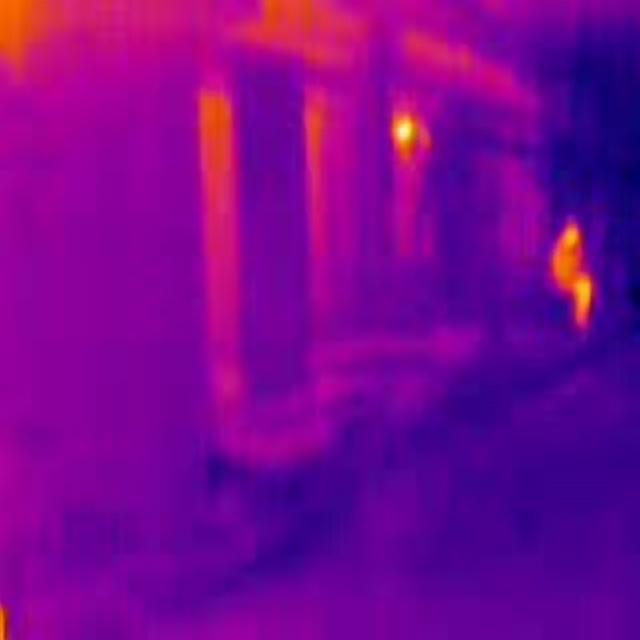
Detected objects:
label: person